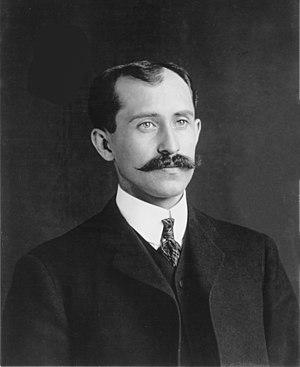
2 juillet : le comte Ferdinand von Zeppelin fait voler son dirigeable LZ 1 au-dessus du lac de Constance, à Friedrichshafen. Il transporte cinq passagers durant un vol de 20 minutes.
Les frères Orville Wright et Wilbur Wright sont deux célèbres pionniers américains de l'aviation, à la fois chercheurs, ingénieurs, concepteurs, constructeurs et pilotes.